William Arveson

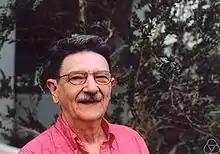
William Arveson in 2007 (photo by George M. Bergman)

William B. Arveson (22 November 1934 – 15 November 2011) was a mathematician specializing in operator algebras who worked as a professor of Mathematics at the University of California, Berkeley.